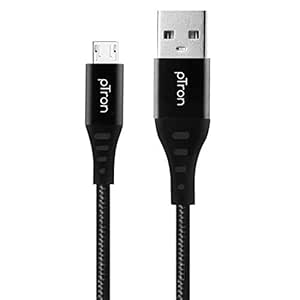
pTron Solero MB301 3A Micro USB Data & Charging Cable
Category: Computers&Accessories
Price: 99 (list price: 666.66)
Rating: 3.9 (24,871 ratings)
About this product: Fast Charging & Data Sync: Solero MB301 micro USB cable supports fast charge up to 5V/3A for devices and data syncing speed up to 480Mbps.|Universal Compatibility: This USB charging cable connects micro USB port devices with standard USB port devices like laptops, hard drives, power banks, wall and car chargers, etc.|Rough & Tough USB Cable: Charging cable with a double-braided exterior, premium aramid fiber core and metal plugs. It has passed 10,000 bending tests and can easily withstand daily use.|Extended Length: 1.5-meter long micro USB data and charging cable use nylon material to protect the wire and avoid knots.|Perfect Fit Connectors: pTron Soler MB301 has passed the 5KG load test, swing test, 5000+ times connect & disconnect to ensure that there are no loose connections.